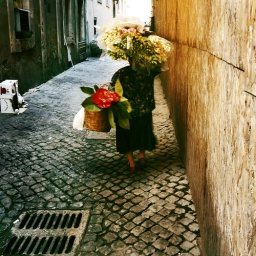
walking down the street in Rome